Premature ventricular contraction

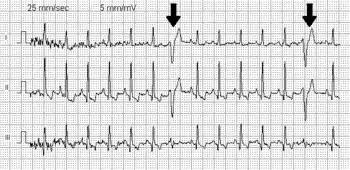
Premature ventricular contraction in an ECG (arrows) of a dog, caused by dilated cardiomyopathy.

Premature ventricular contractions occur in healthy persons of any age, but are more prevalent in the elderly and in men. In a very significant proportion of people they occur spontaneously with no known cause.